NGC 6366

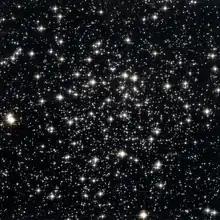
NGC 6366 as seen through the Hubble Space Telescope

NGC 6366 is a globular cluster located in the constellation Ophiuchus. It is designated as XI in the Shapley–Sawyer Concentration Class and was discovered by the German astronomer Friedrich August Theodor Winnecke on 12 April 1860. It is at a distance of 11,700 light years away from Earth.